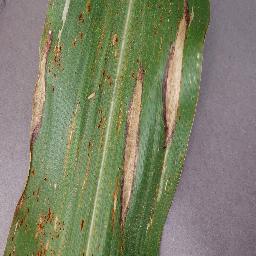
Label: Corn___Northern_Leaf_Blight